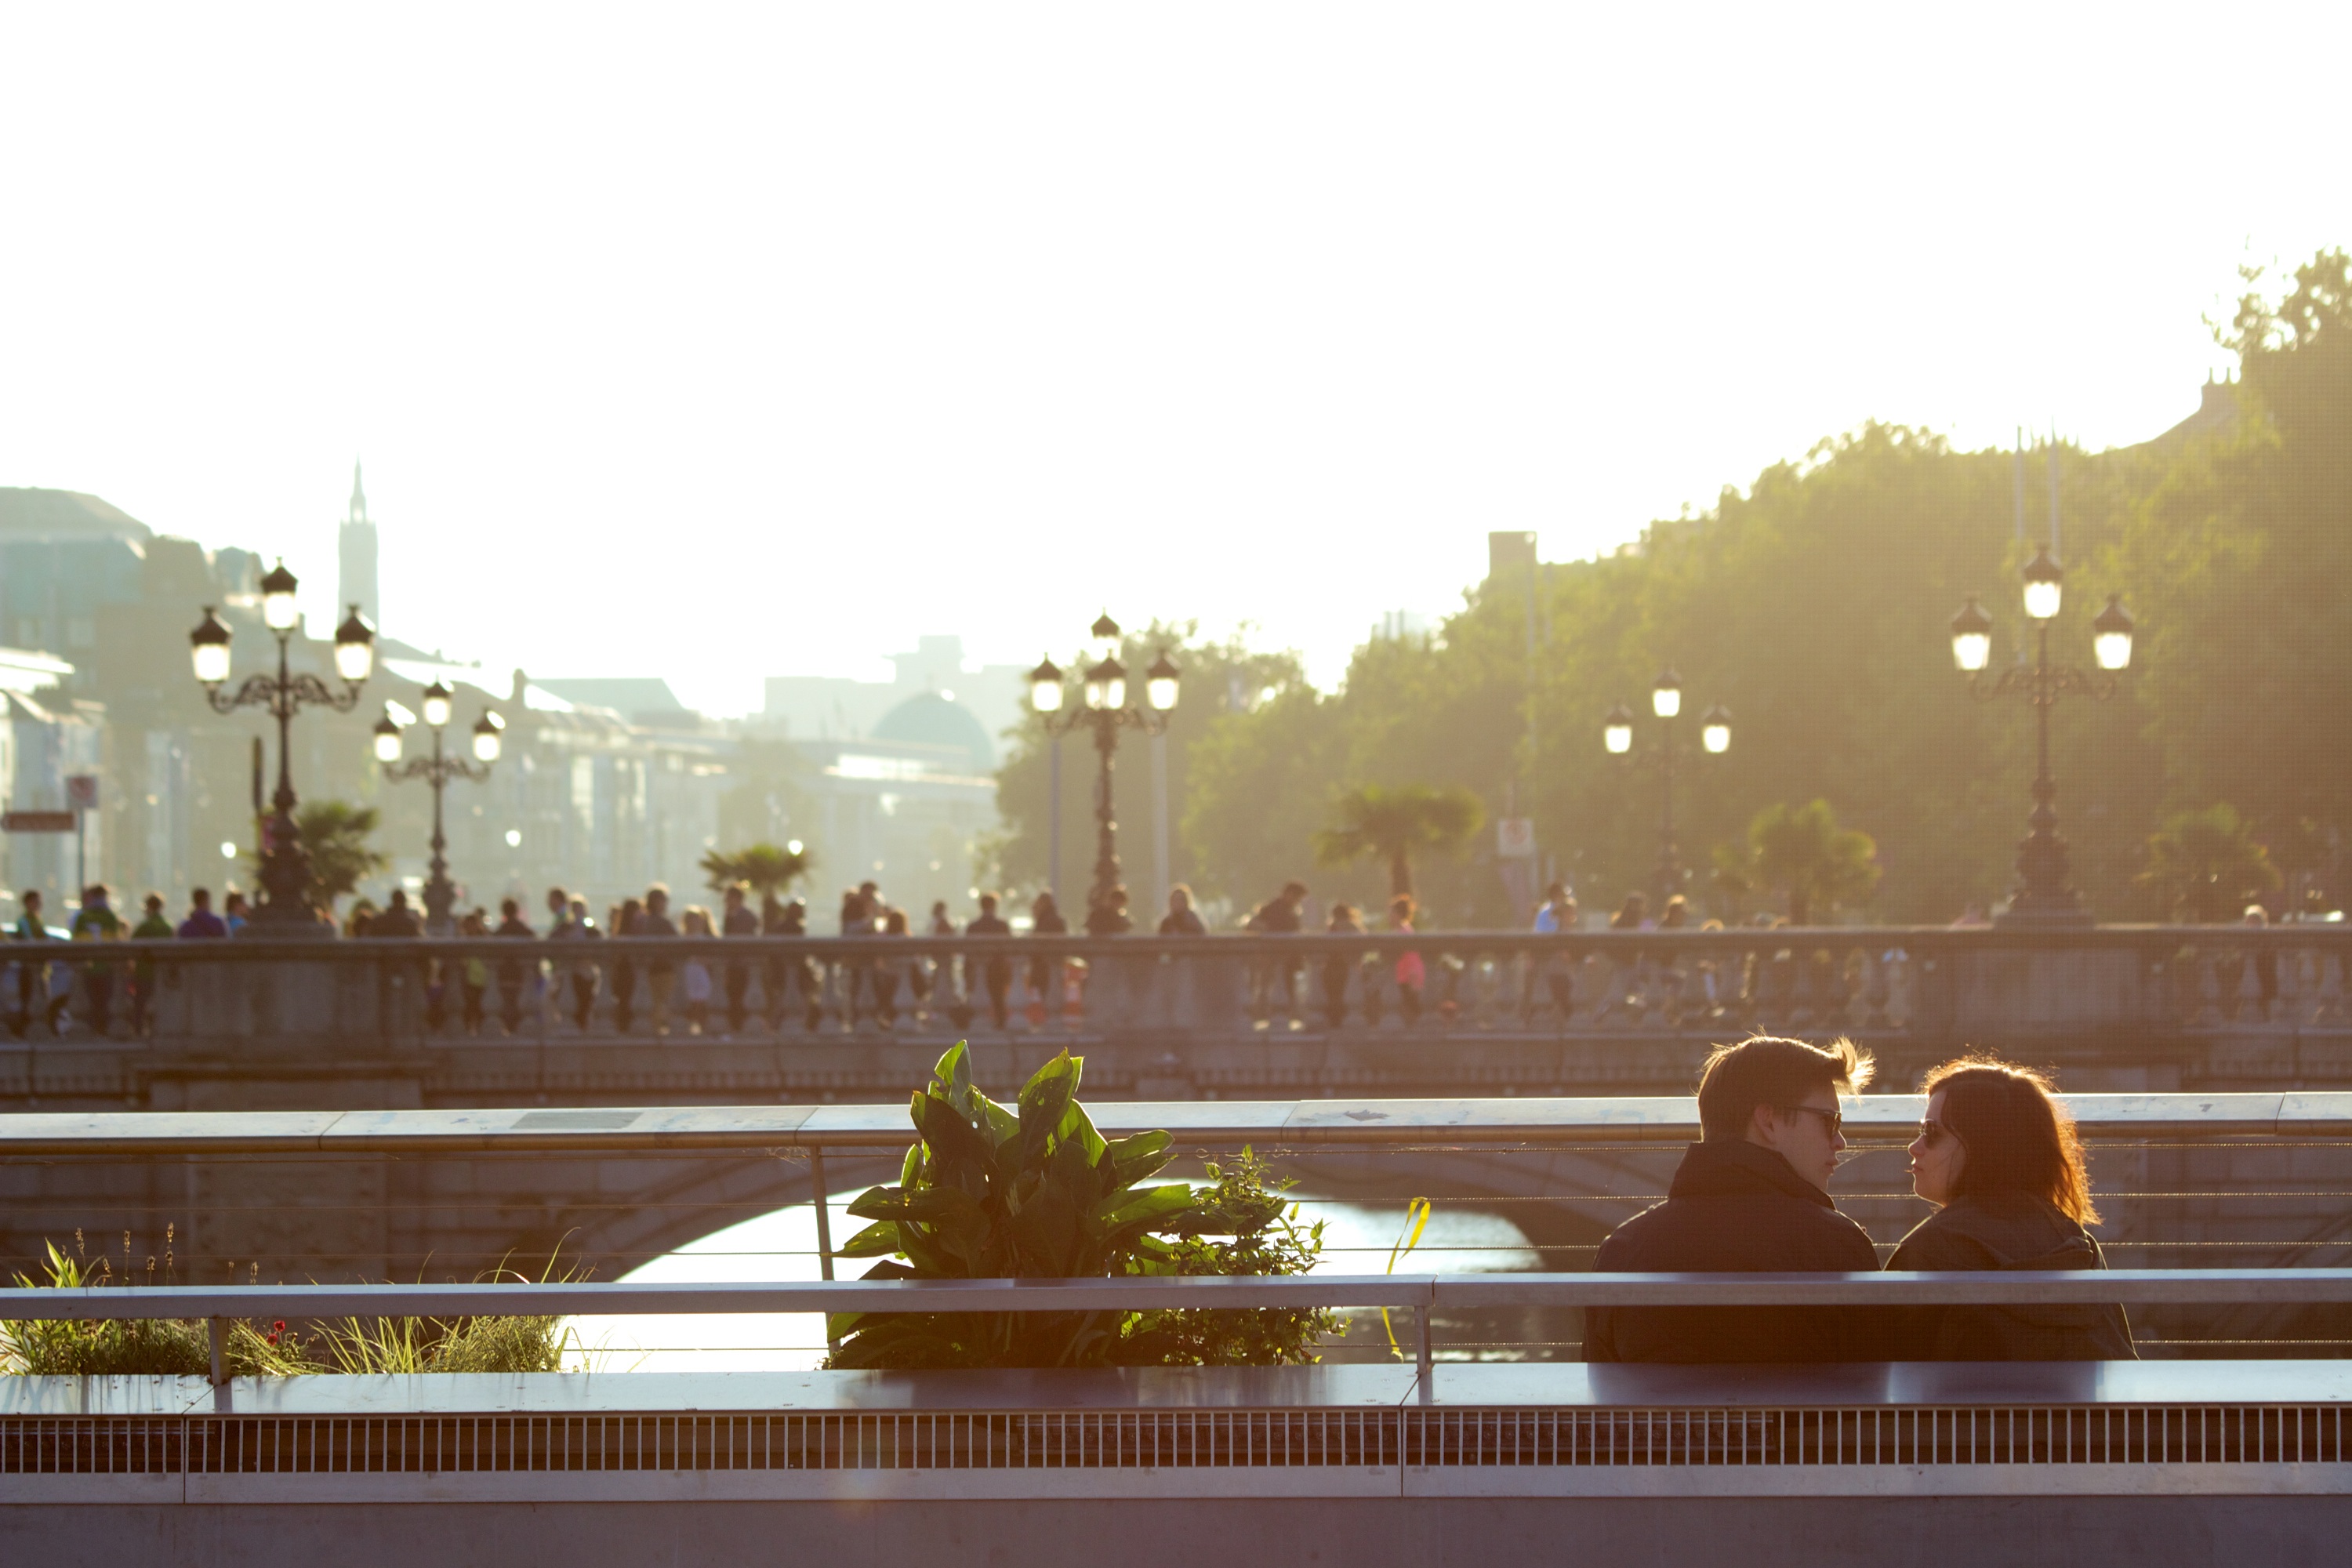
man, people, girl, woman, sunset, bridge, morning, city, urban, male, guy, female, love, evening, young, couple, romance, romantic, two, together, lifestyle, boyfriend, girlfriend, happy, happiness, relationship, sunglasses, dating, lovers, valentine, togetherness, adult